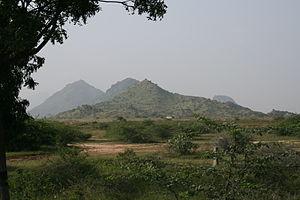
Collines aux alentours de Kalakkad
Kalakkad, Kalakkadu ou Kalakad est une ville du sud de l'Inde située dans le district de Tirunelveli de l'État du Tamil Nadu.